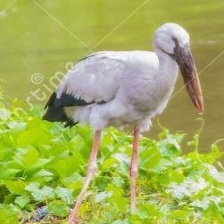
Species: ASIAN OPENBILL STORK
Scientific name: ANASTOMUS OSCITANS
ImageNet parent category: white_stork